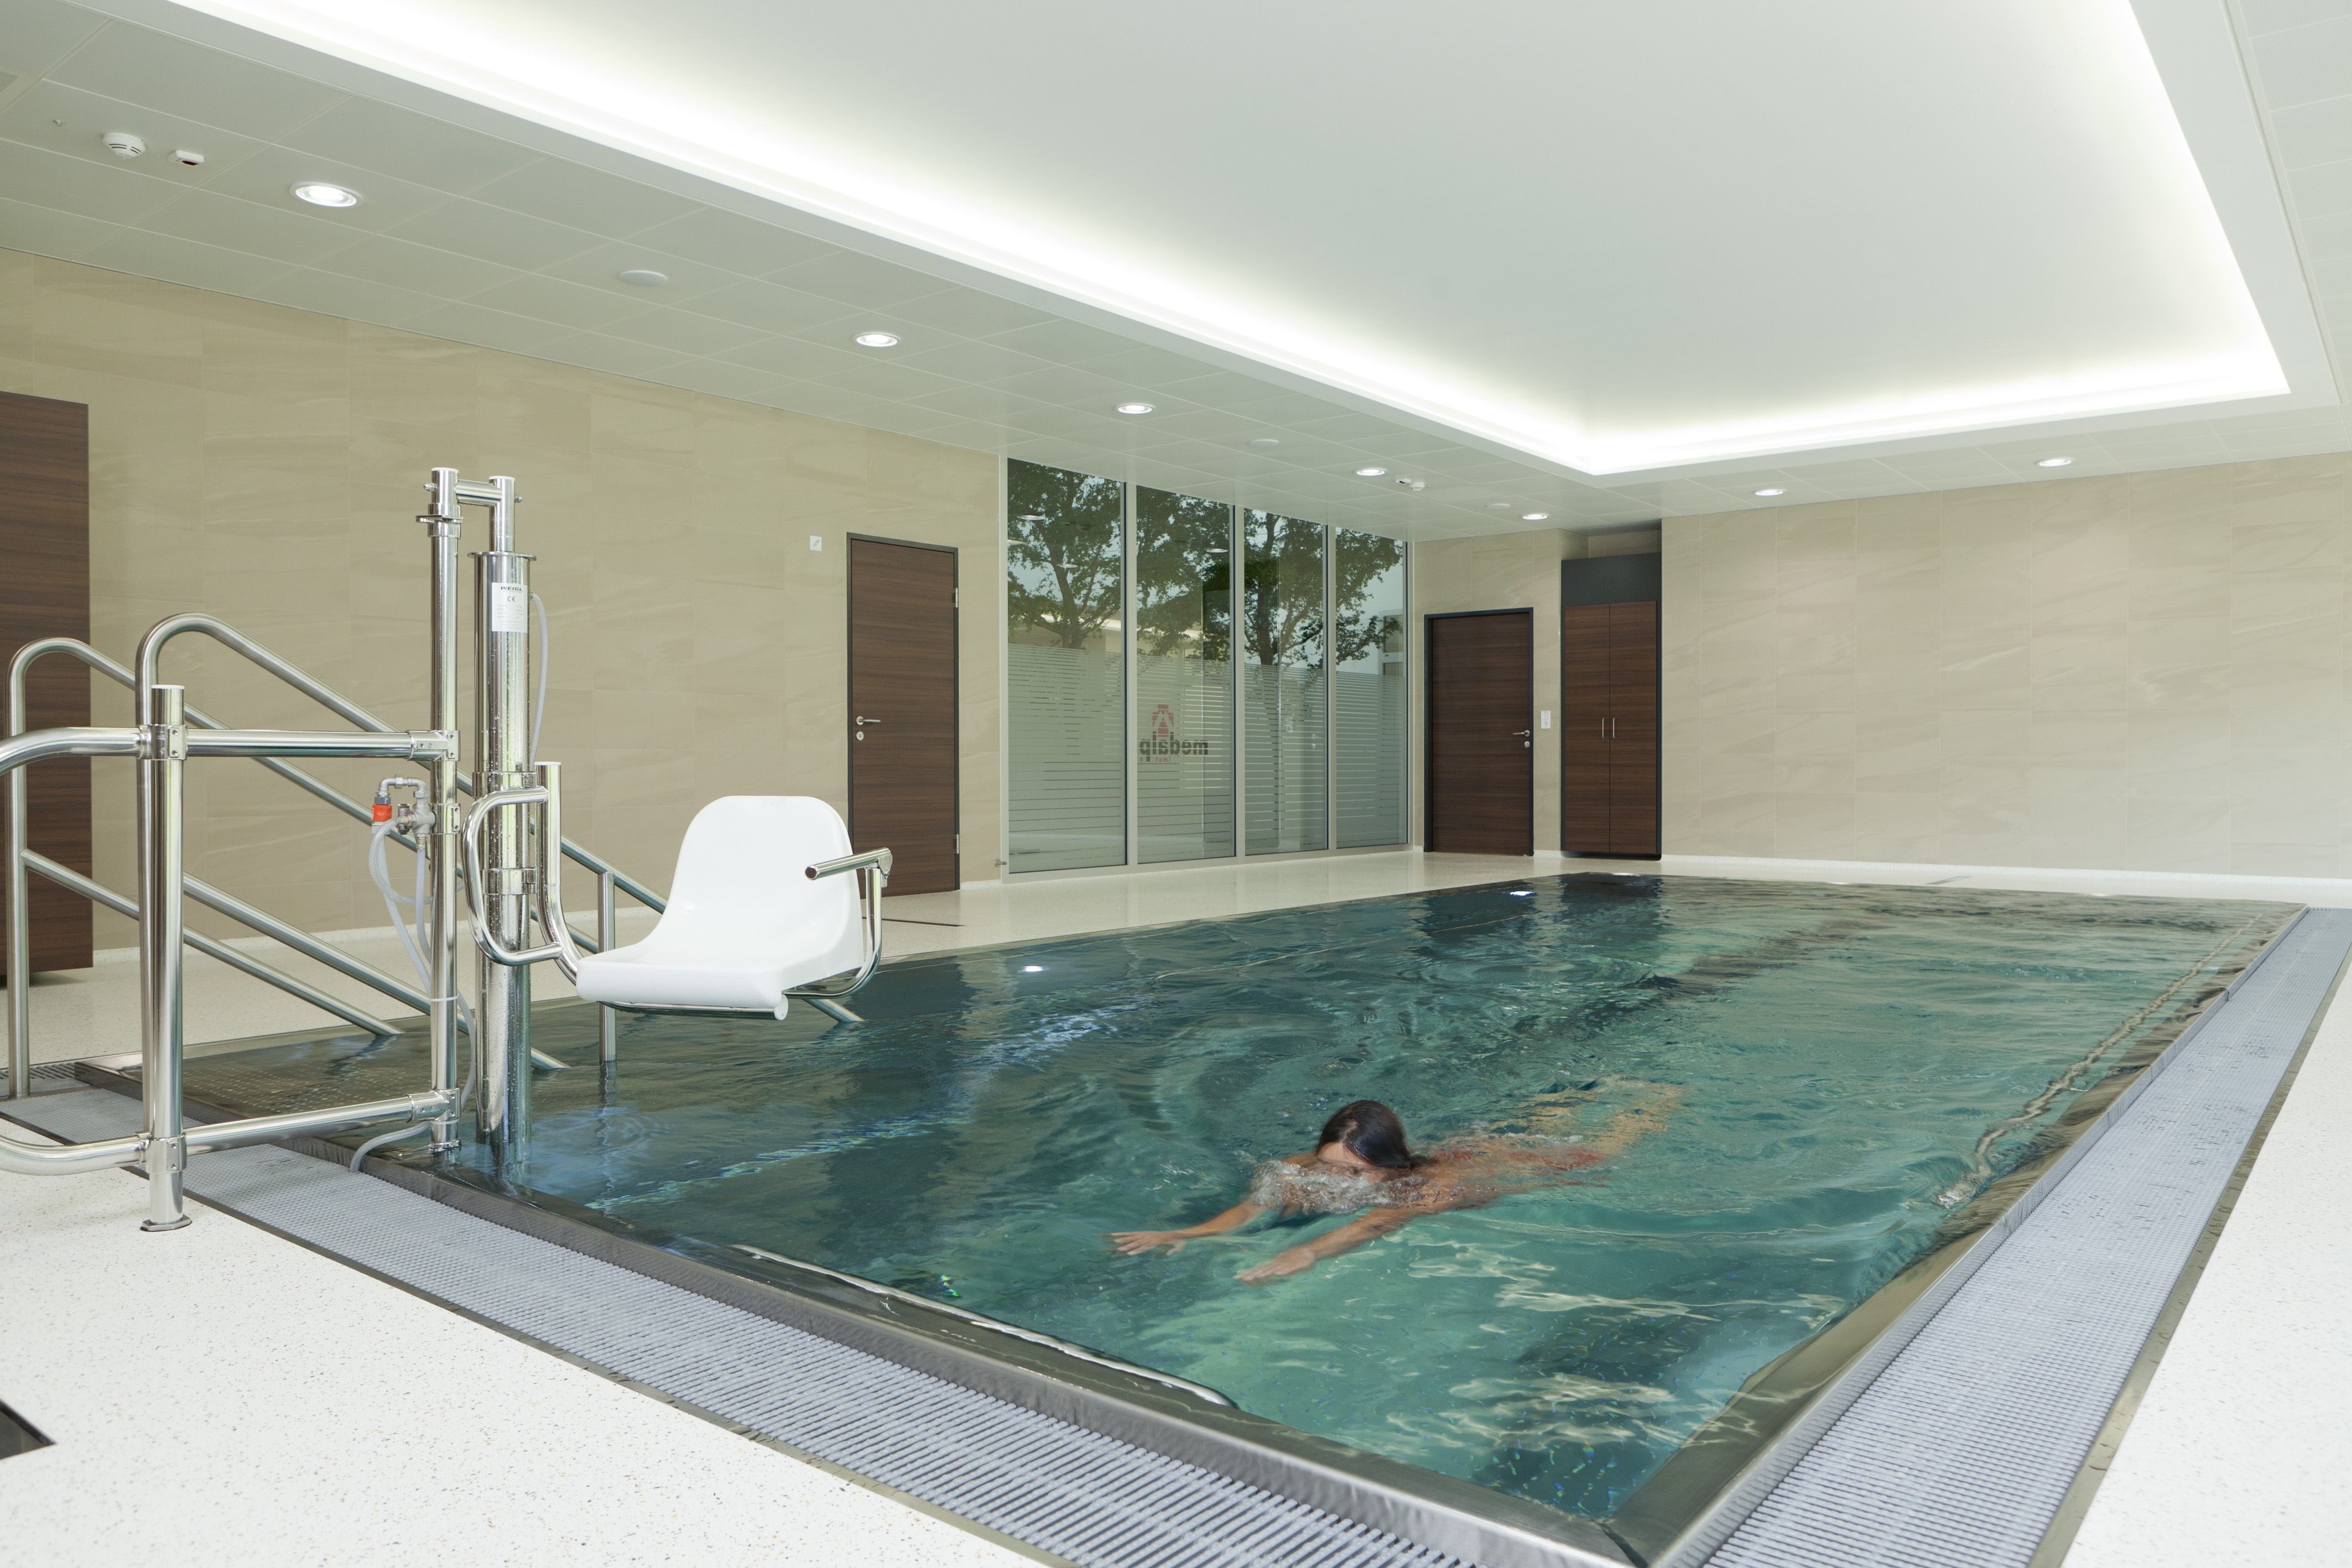
villa, floor, swim, swimming pool, property, room, swimmer, interior design, estate, condominium, therapy, real estate, indoor swimming pool, leisure centre